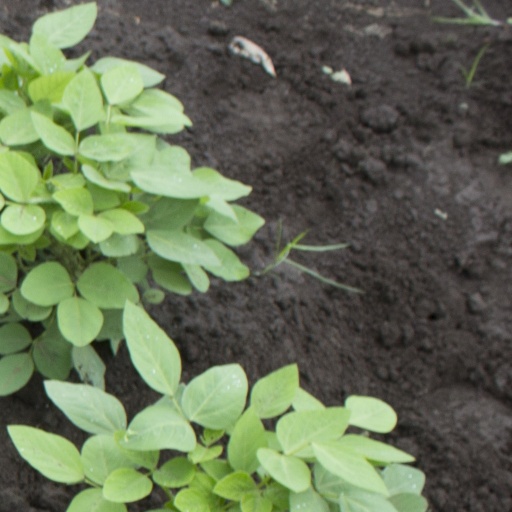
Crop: soybean